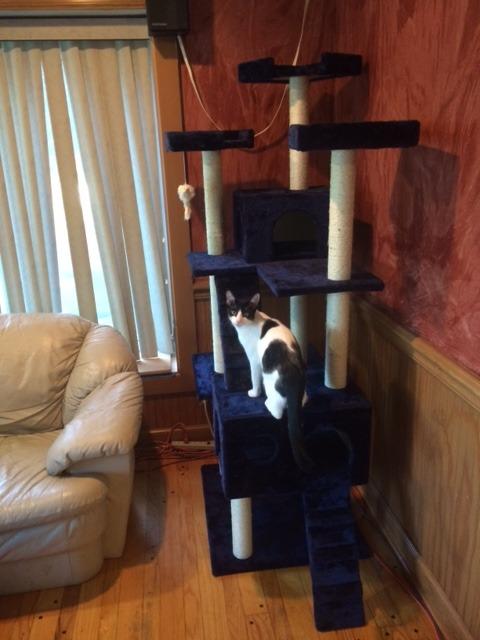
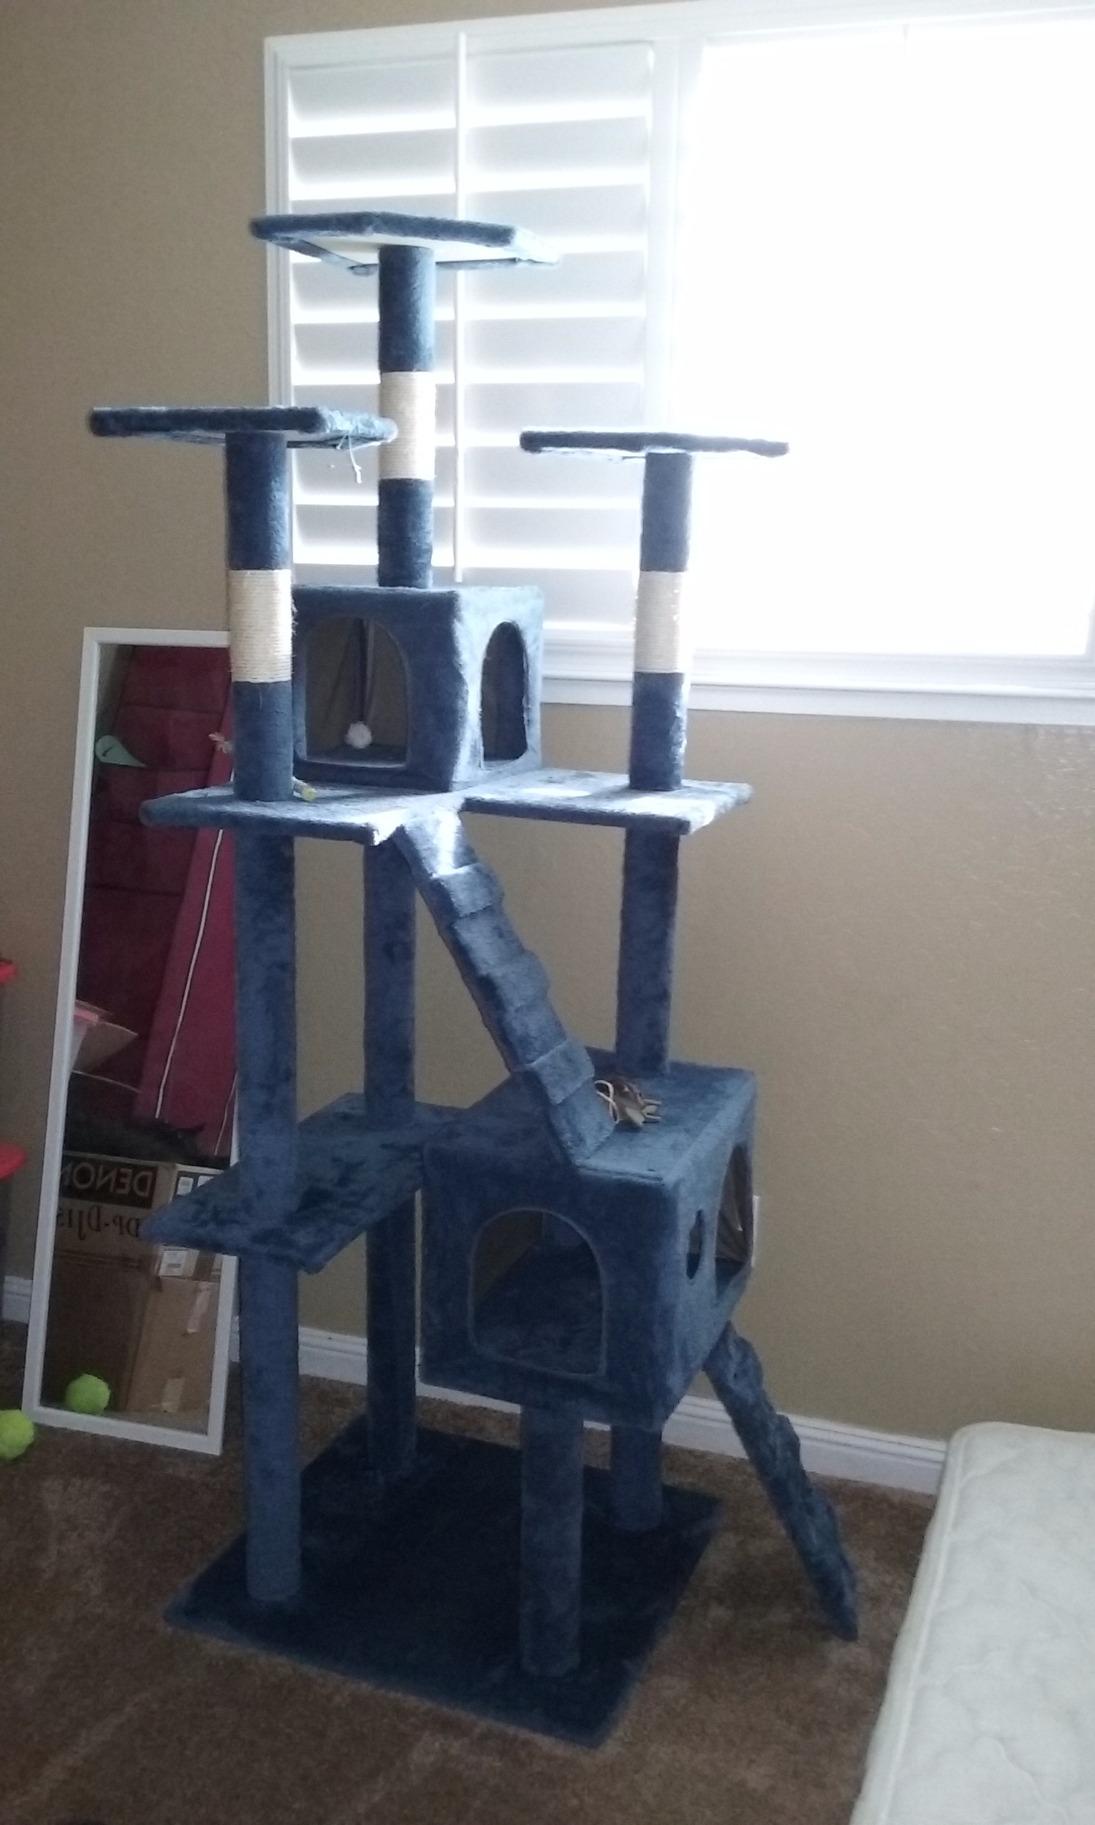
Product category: items_cat tree
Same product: no